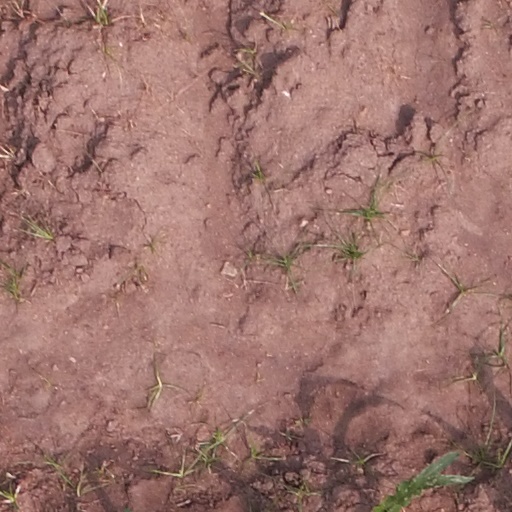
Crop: maize; corn